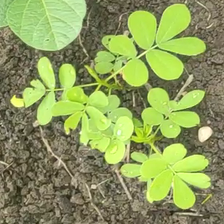
Weed species: Sicklepod_(Senna obtusifolia)